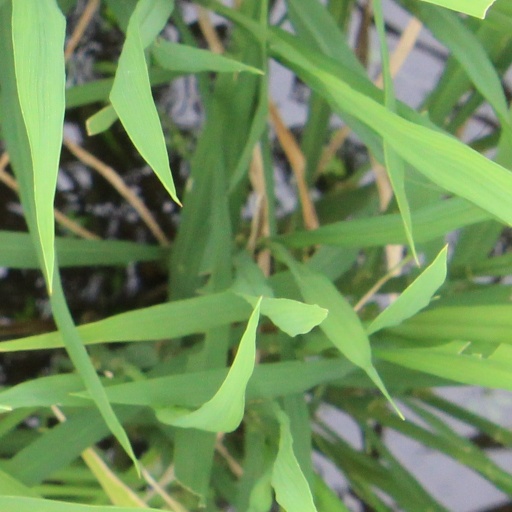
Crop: rice